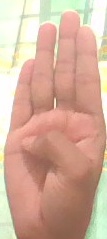
ASL sign: B